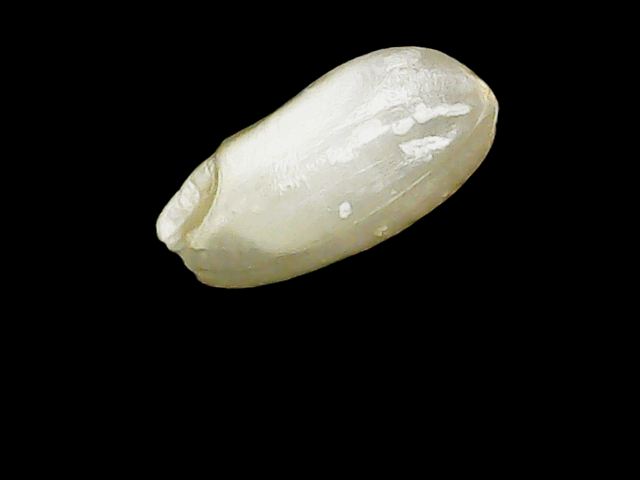
Rice variety: Binadhan8